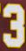
Number: 3